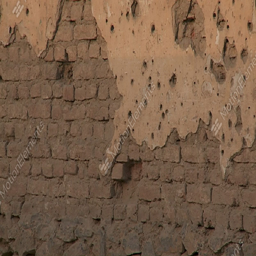
tilt up of bullet holes in a wall